Albert Braun

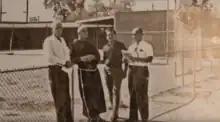
Fr. Albert Braun with Ramon Arvizu (left in picture), father of Abraham F. Arvizu, Pete Avila, and an unknown community member.

He was born John William Braun to German immigrants in Los Angeles, California. Braun was ordained in 1915 and his first assignment was to the Mescalero Apache Reservation in 1916.